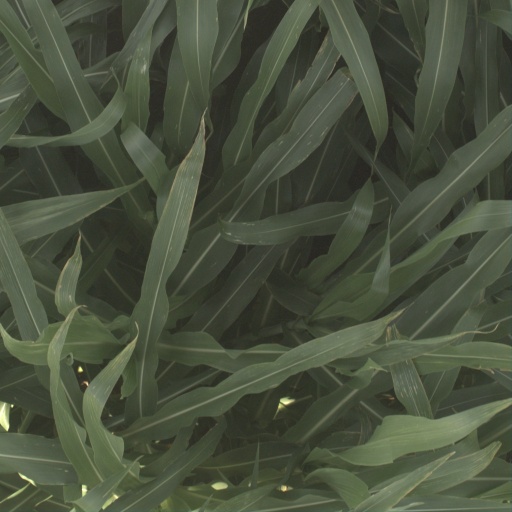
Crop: sorghum